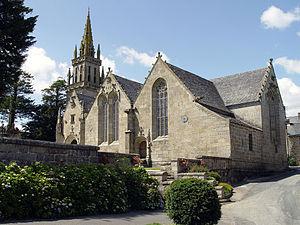
Eglise, enclos et calvaire à Kergrist Moelou (Bretagne-Cotes d'Armor)
Kergrist-Moëlou [kɛʁgʁist mwelu] est une commune du département des Côtes-d'Armor, dans la région Bretagne, en France.